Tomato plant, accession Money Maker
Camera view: vertical (180 deg); turntable rotation: 210 degrees
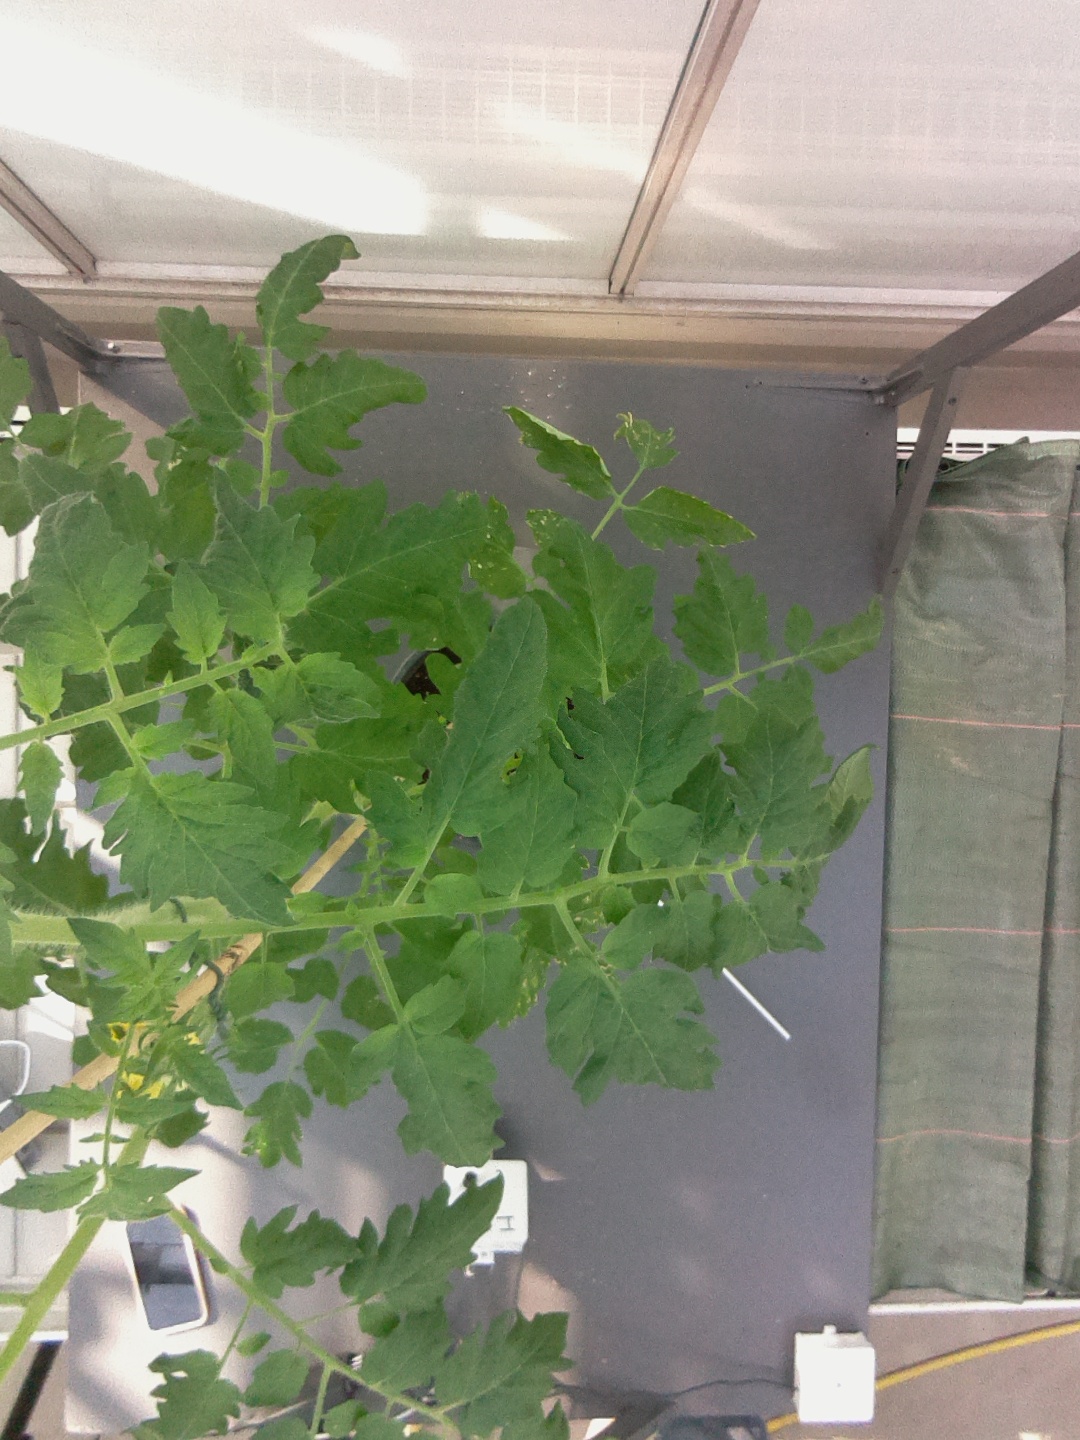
BBCH growth stage 70: Fruits at the main stem or branches visibles